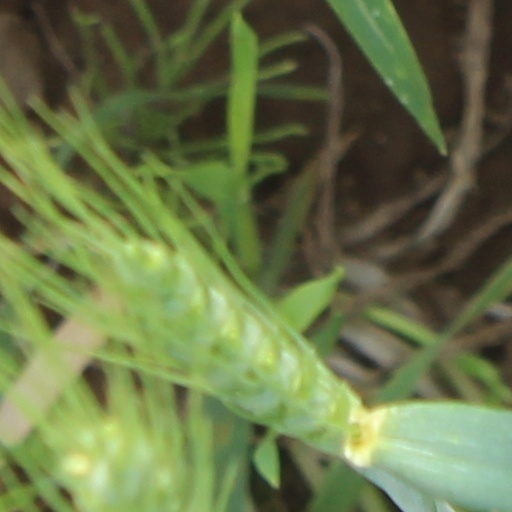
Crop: wheat